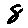
Label: 8